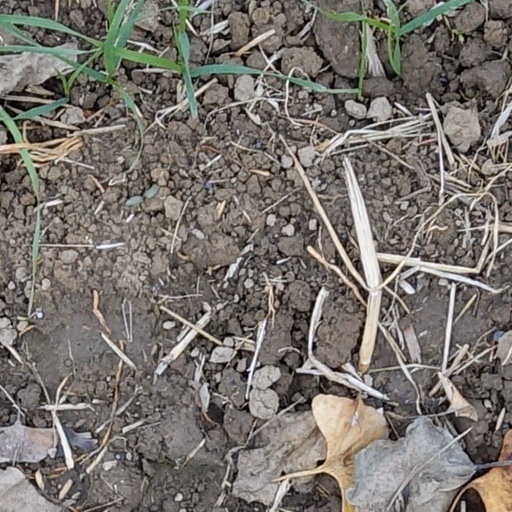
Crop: wheat